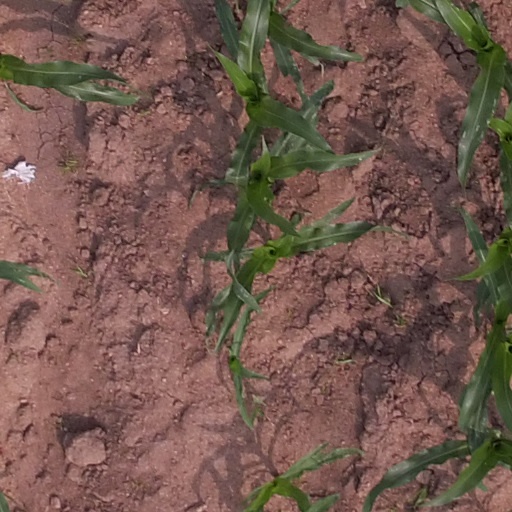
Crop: maize; corn